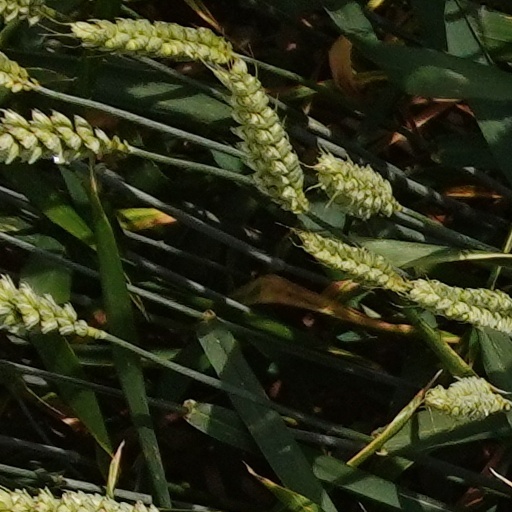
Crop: wheat